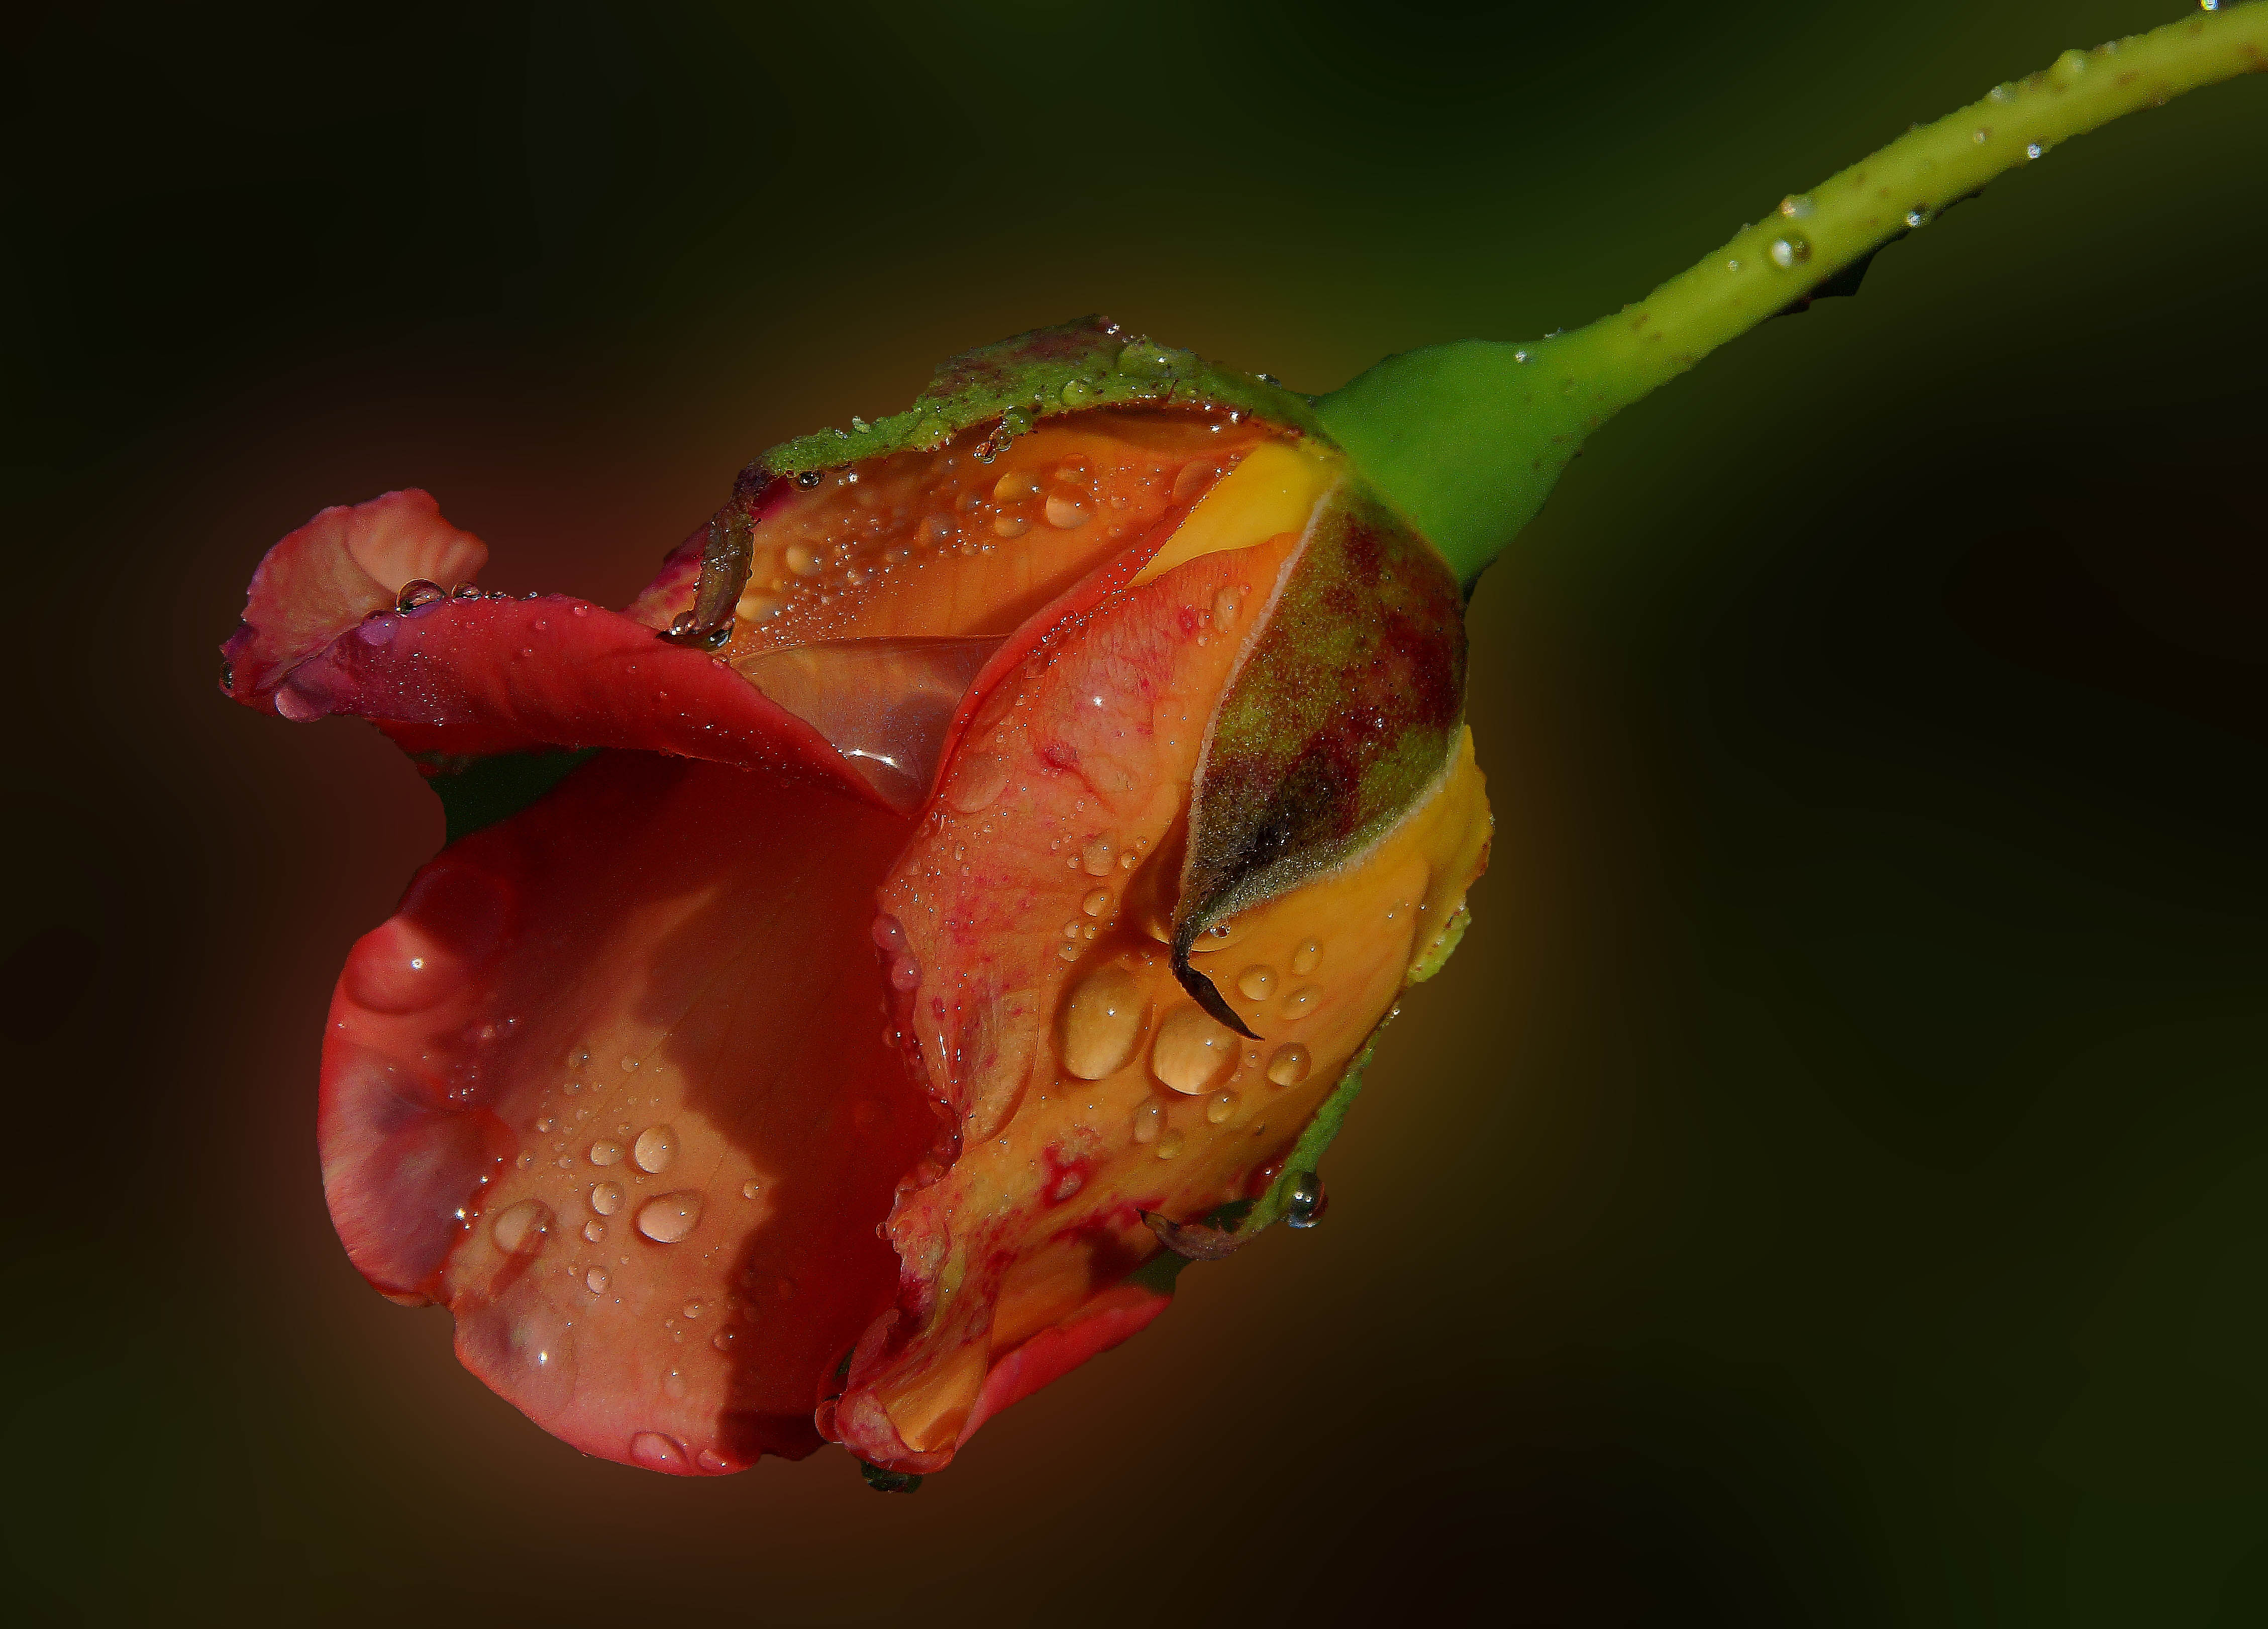
nature, plant, photography, leaf, flower, petal, photo, red, produce, macro, flora, flowers, close up, naturaleza, flores, bud, a77, g, ggl1, gaby1, xovesphoto, gphoto, xelodegalicia, sonya77v, sonyslta77v, tamrom24135, macro photography, gabrielcoru a, flowering plant, plant stem, land plant